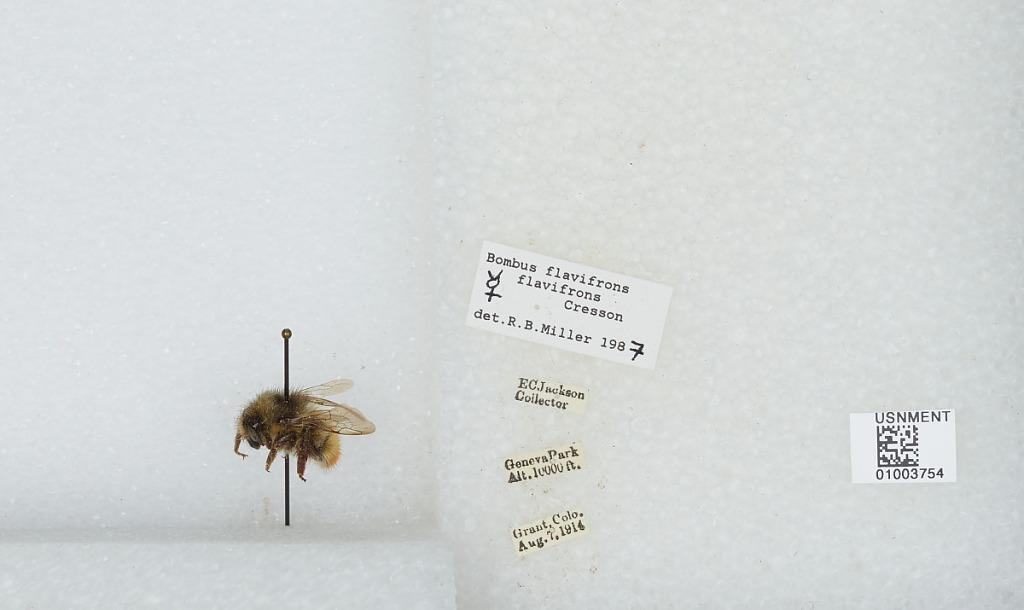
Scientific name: Bombus (Pyrobombus) flavifrons Cresson
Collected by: E. Jackson
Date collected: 1914-8-7
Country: United States
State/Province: Colorado
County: Park
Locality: Geneva Park, Grant
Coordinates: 39.5178, -105.727
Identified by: Miller, R. B.